Spodoptera litura

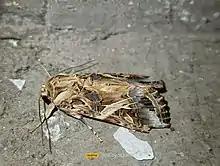
Male

There is no mating activity on the first night that the moth emerges. The second night, however, accounts for about 70% of the matings. This night marks the maximum activity. Females mate an average of 3.1 times while the males have a mating average of 10.3. During copulation, males transfer a mean of 1,052,640 sperm per mating. Eggs during mating are laid in a cluster covered with hair from the female's abdomen. This acts as a protective layer from parasites predating on eggs. Since "S. litura" is a nocturnal moth, all reproductive activities occur during the scotophase (dark phase). These reproductive activities include calling, courtship, mating, and oviposition. Several studies have pointed out that the female lifespan decreases after mating. The reasons for this are still not fully known. Several possible explanations include physical injuries from the male genitalia or the male accessory gland secretions that force females to commit more resources to reproduction instead of on herself.